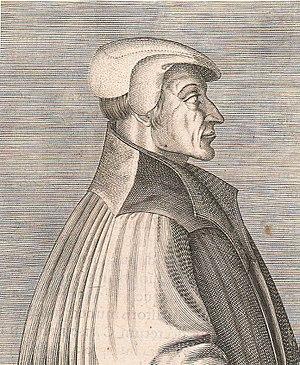
Ambrosius Blarer, né le 12 avril 1492 à Constance et décédé le 6 décembre 1564 à Winterthour, est un ecclésiastique allemand qui a introduit la Réforme protestante dans la ville libre de Constance, dans le sud de l'Allemagne et le nord-est de la Suisse. Il est l'ami de Martin Bucer et de Guillaume Farel.